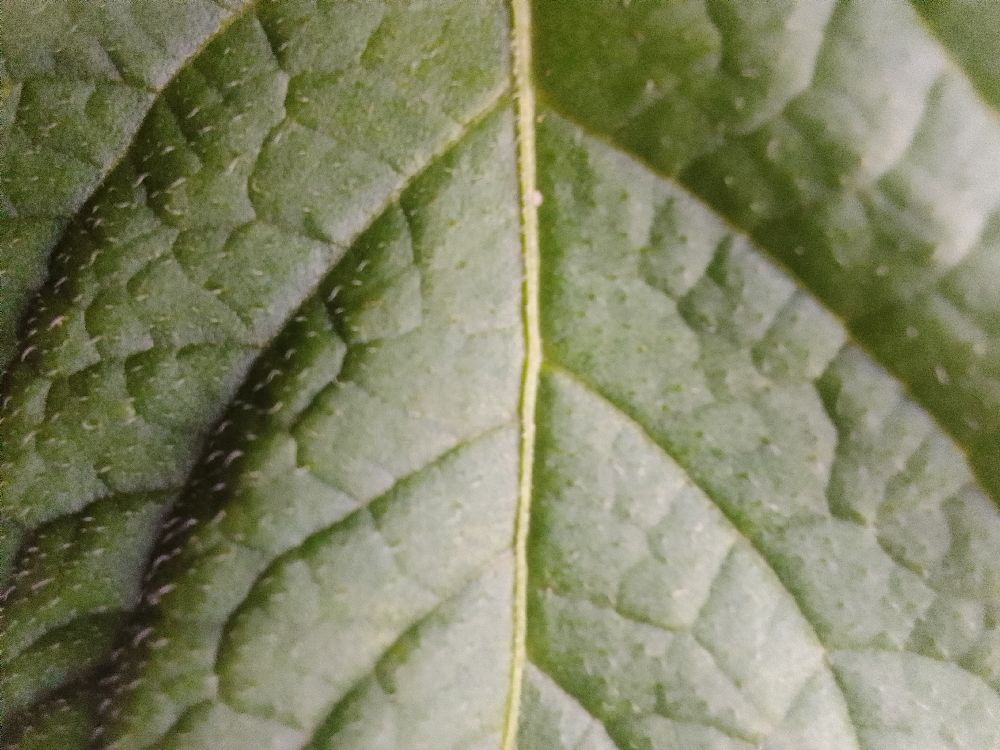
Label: Healthy